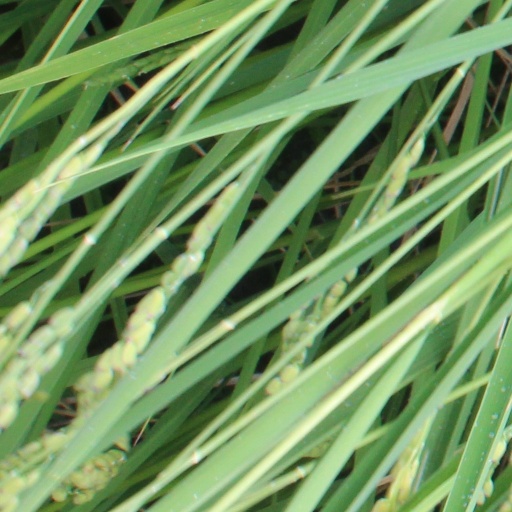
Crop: rice